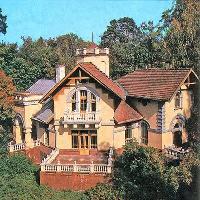
Weather: sun or clear